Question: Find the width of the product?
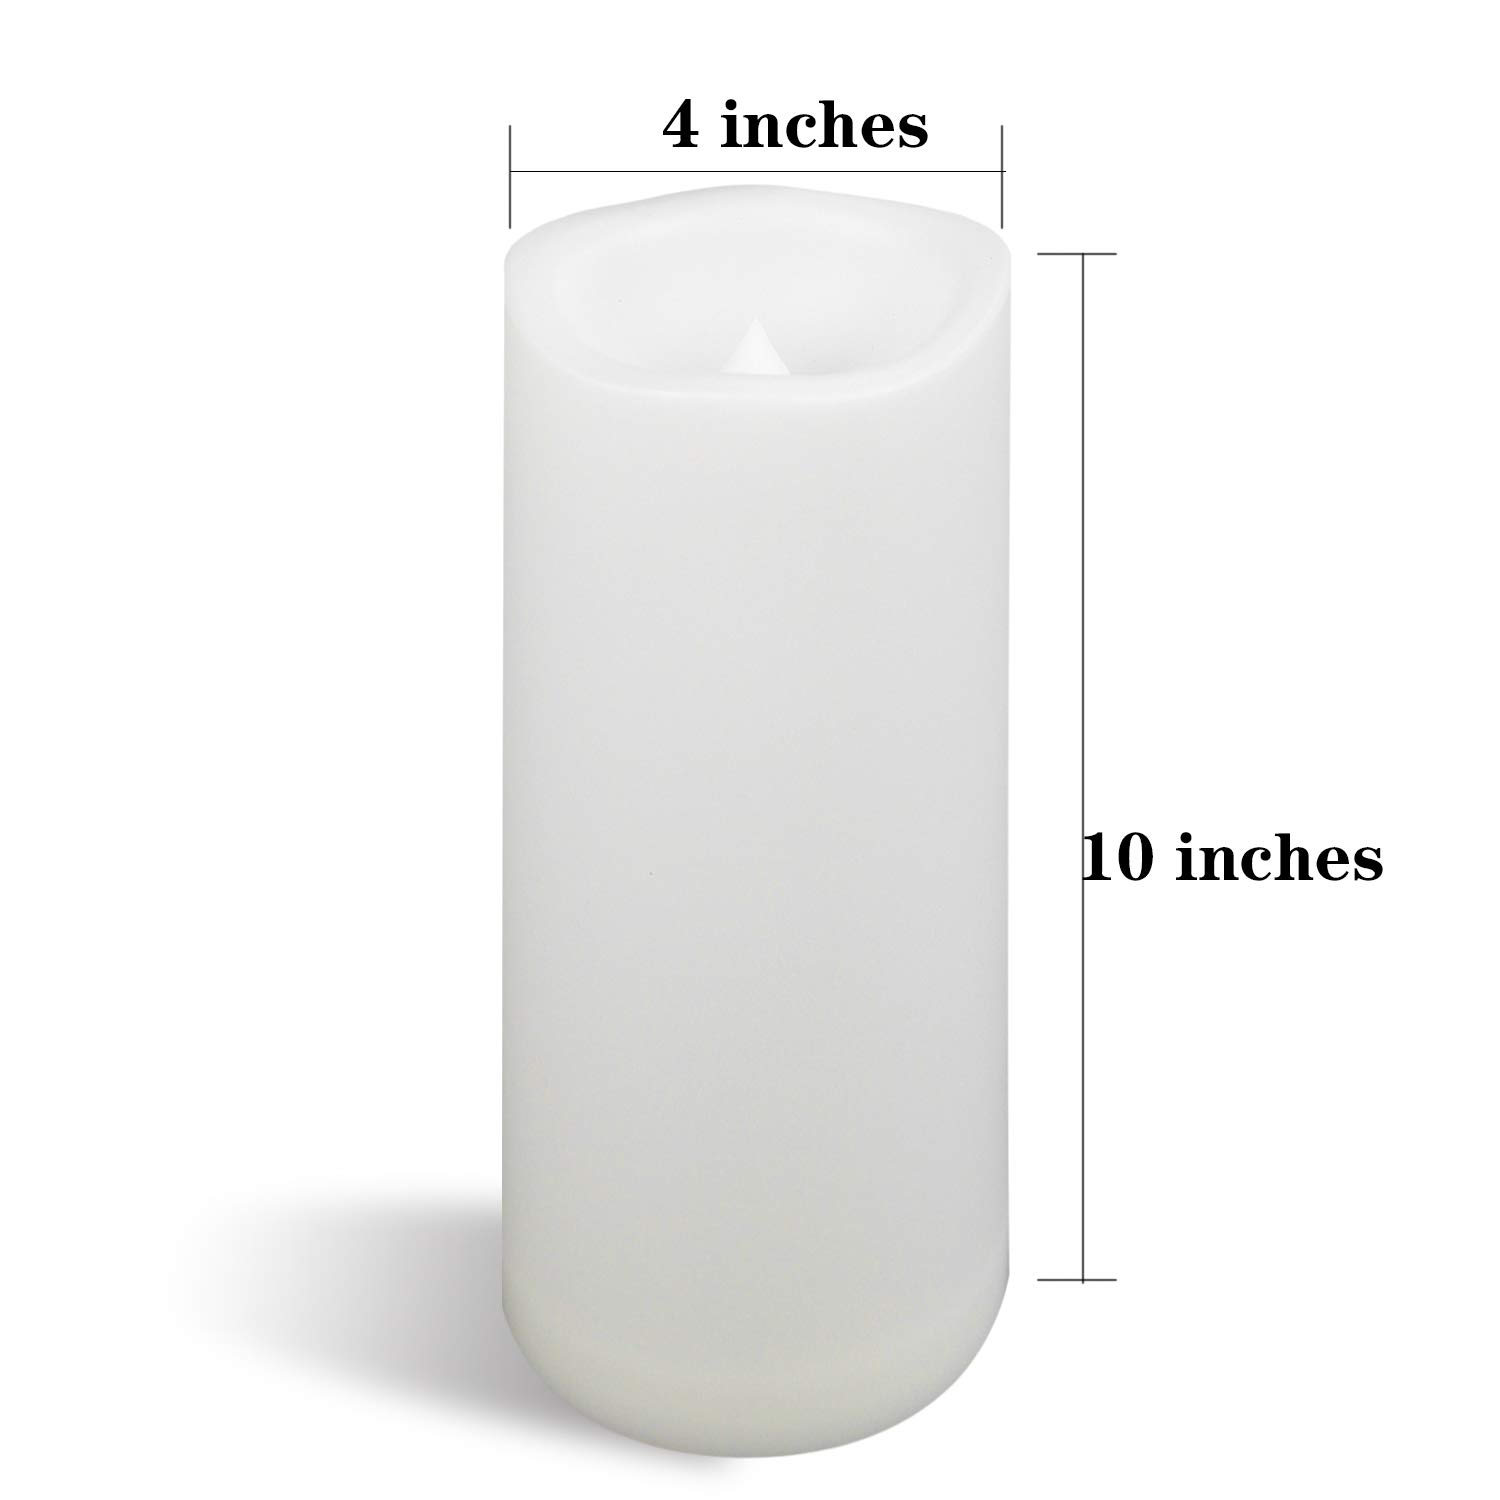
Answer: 4.0 inch